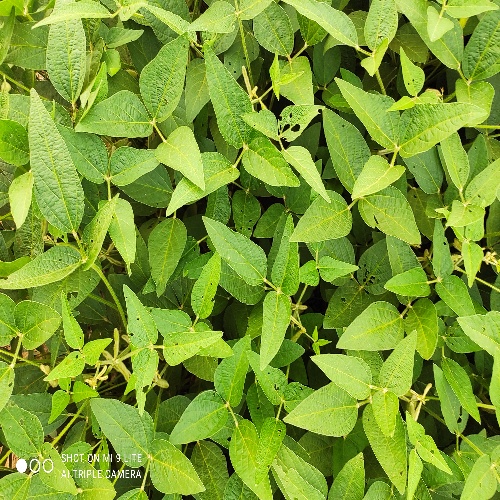
Label: Caterpillar